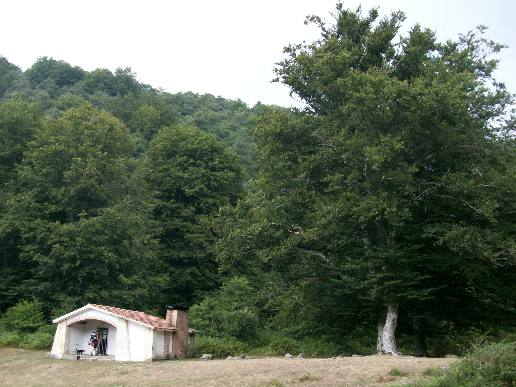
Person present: No